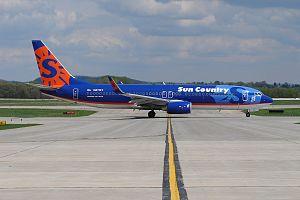
Sun Country Airlines est une compagnie aérienne américaine à bas coûts. Elle relie principalement la ville de Minneapolis, au nord des Etats-Unis, à des destinations réputées pour leur ensoleillement en Floride, en Californie, au Mexique et dans les Caraïbes.